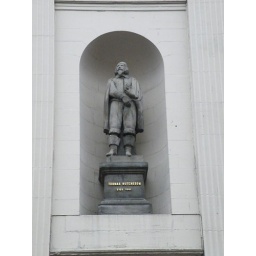
Hadn't heard of him before but spotted his statue stuck up on a building in the centre of Glasgow